Golling an der Salzach

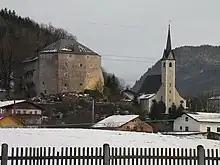
Castle and parish church

Formerly held by the Bavarian counts of Plain, "Golingen" first appeared in a 1241 deed. It was the site of Golling Castle erected at the behest of the Salzburg Archbishop Eberhard II on a hill above the town. It served as seat of the local administration and to control the trade route passing the narrow Salzach Valley between Golling and Hohenwerfen Castle. The name is probably derived from Slavic "golica" ("bald mountain"). A market beneath the castle was already mentioned in 1284, market rights were officially granted about 1390. Golling was heavily devastated by the insurgents of the German Peasants' War in 1526.